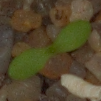
Label: scentless_mayweed